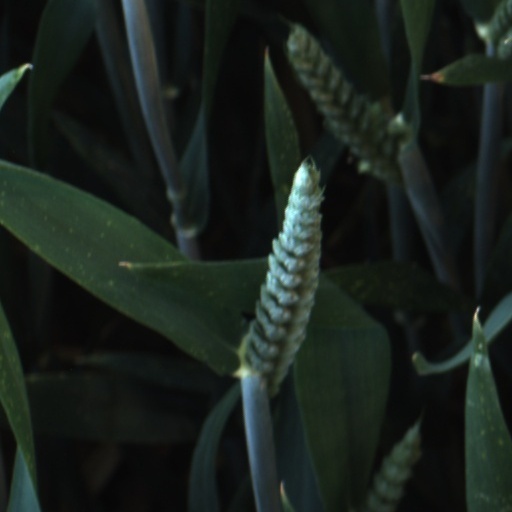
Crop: wheat